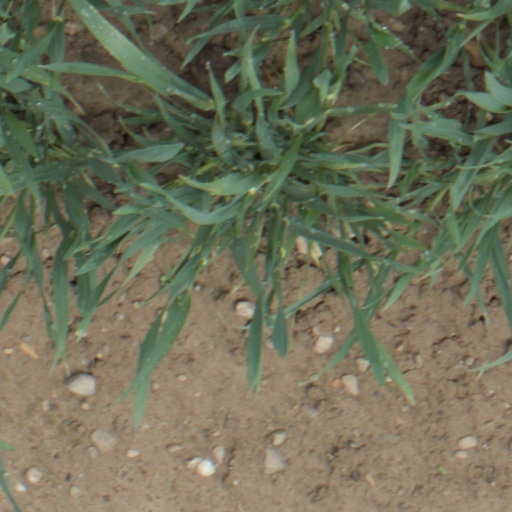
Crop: wheat